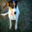
Label: dog